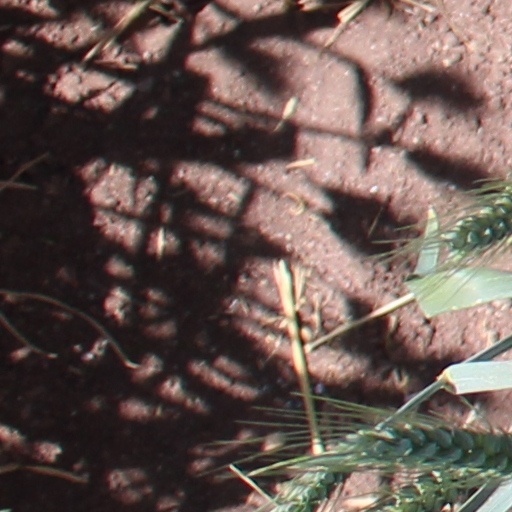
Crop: wheat